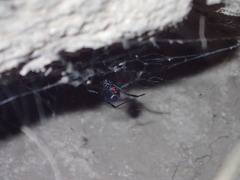
Species: Lactrodectus_hesperus